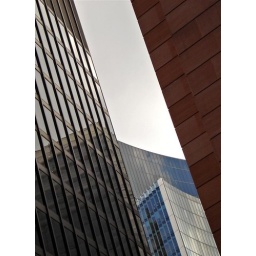
The Gherkin office building in London (and its surroundings)